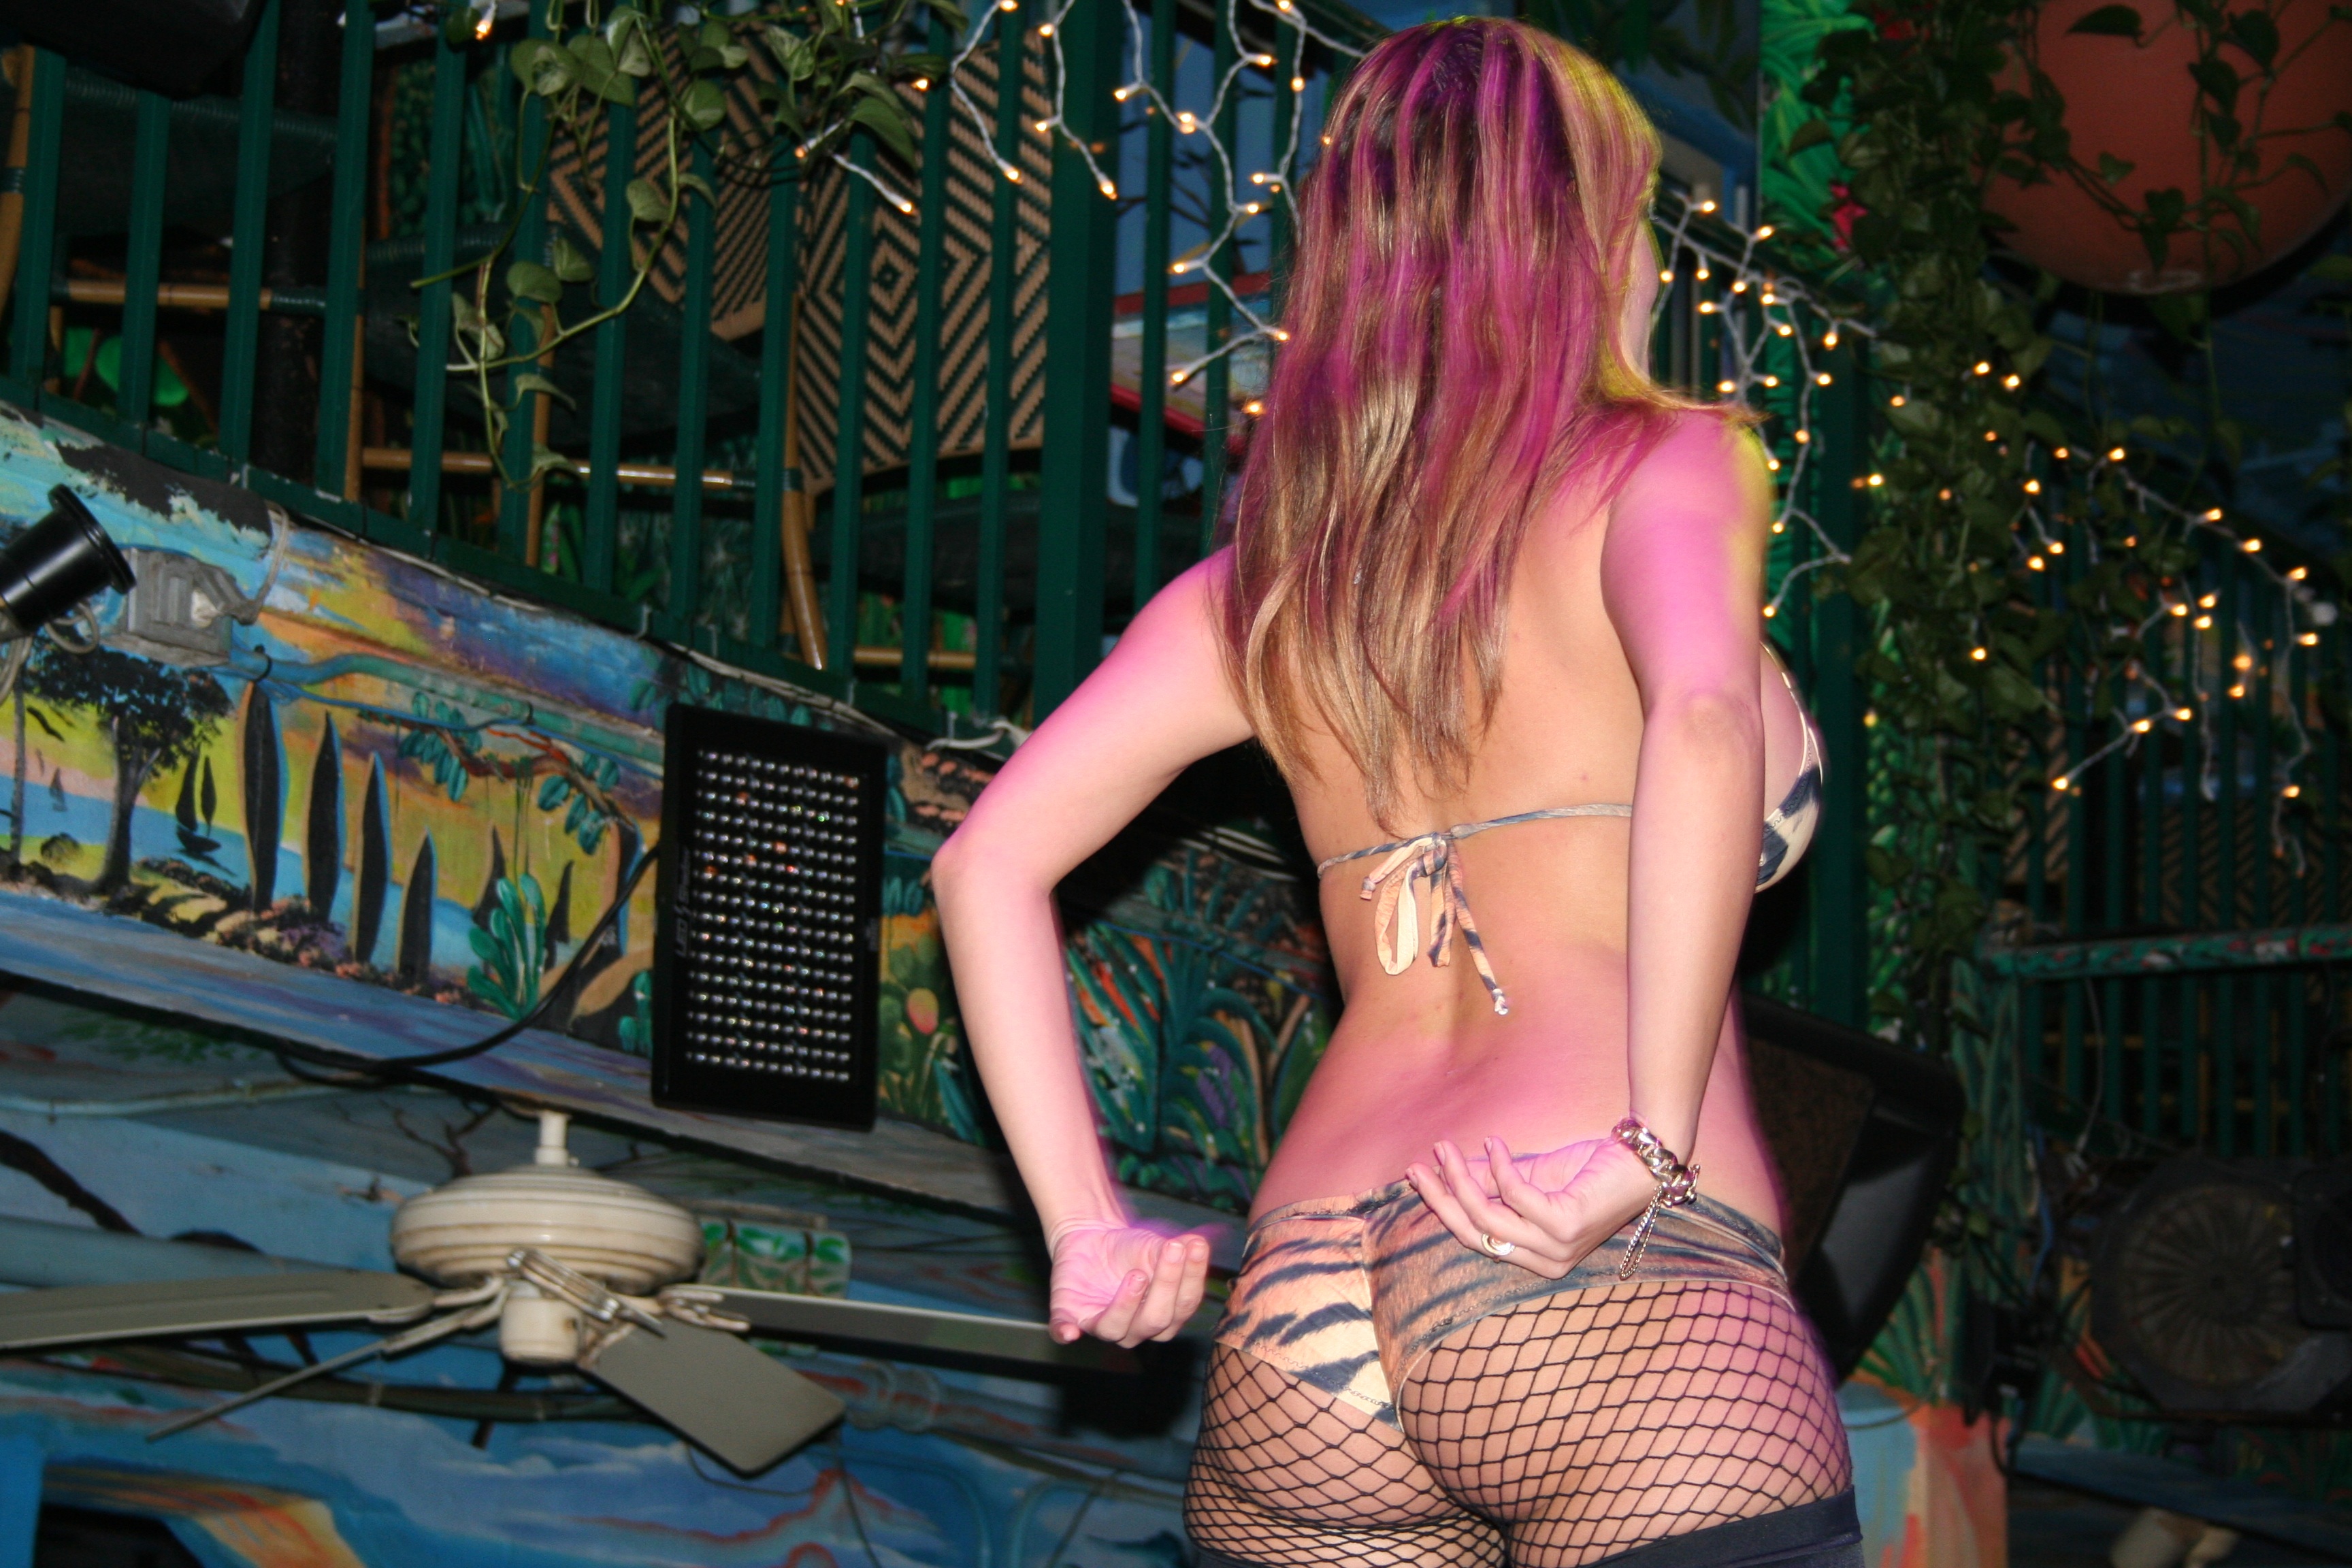
beach, girl, skyline, waterfront, muscle, swimwear, lingerie, fun, florida, porn, erotic, night life, miami beach, ocean drive, computer wallpaper, undergarment